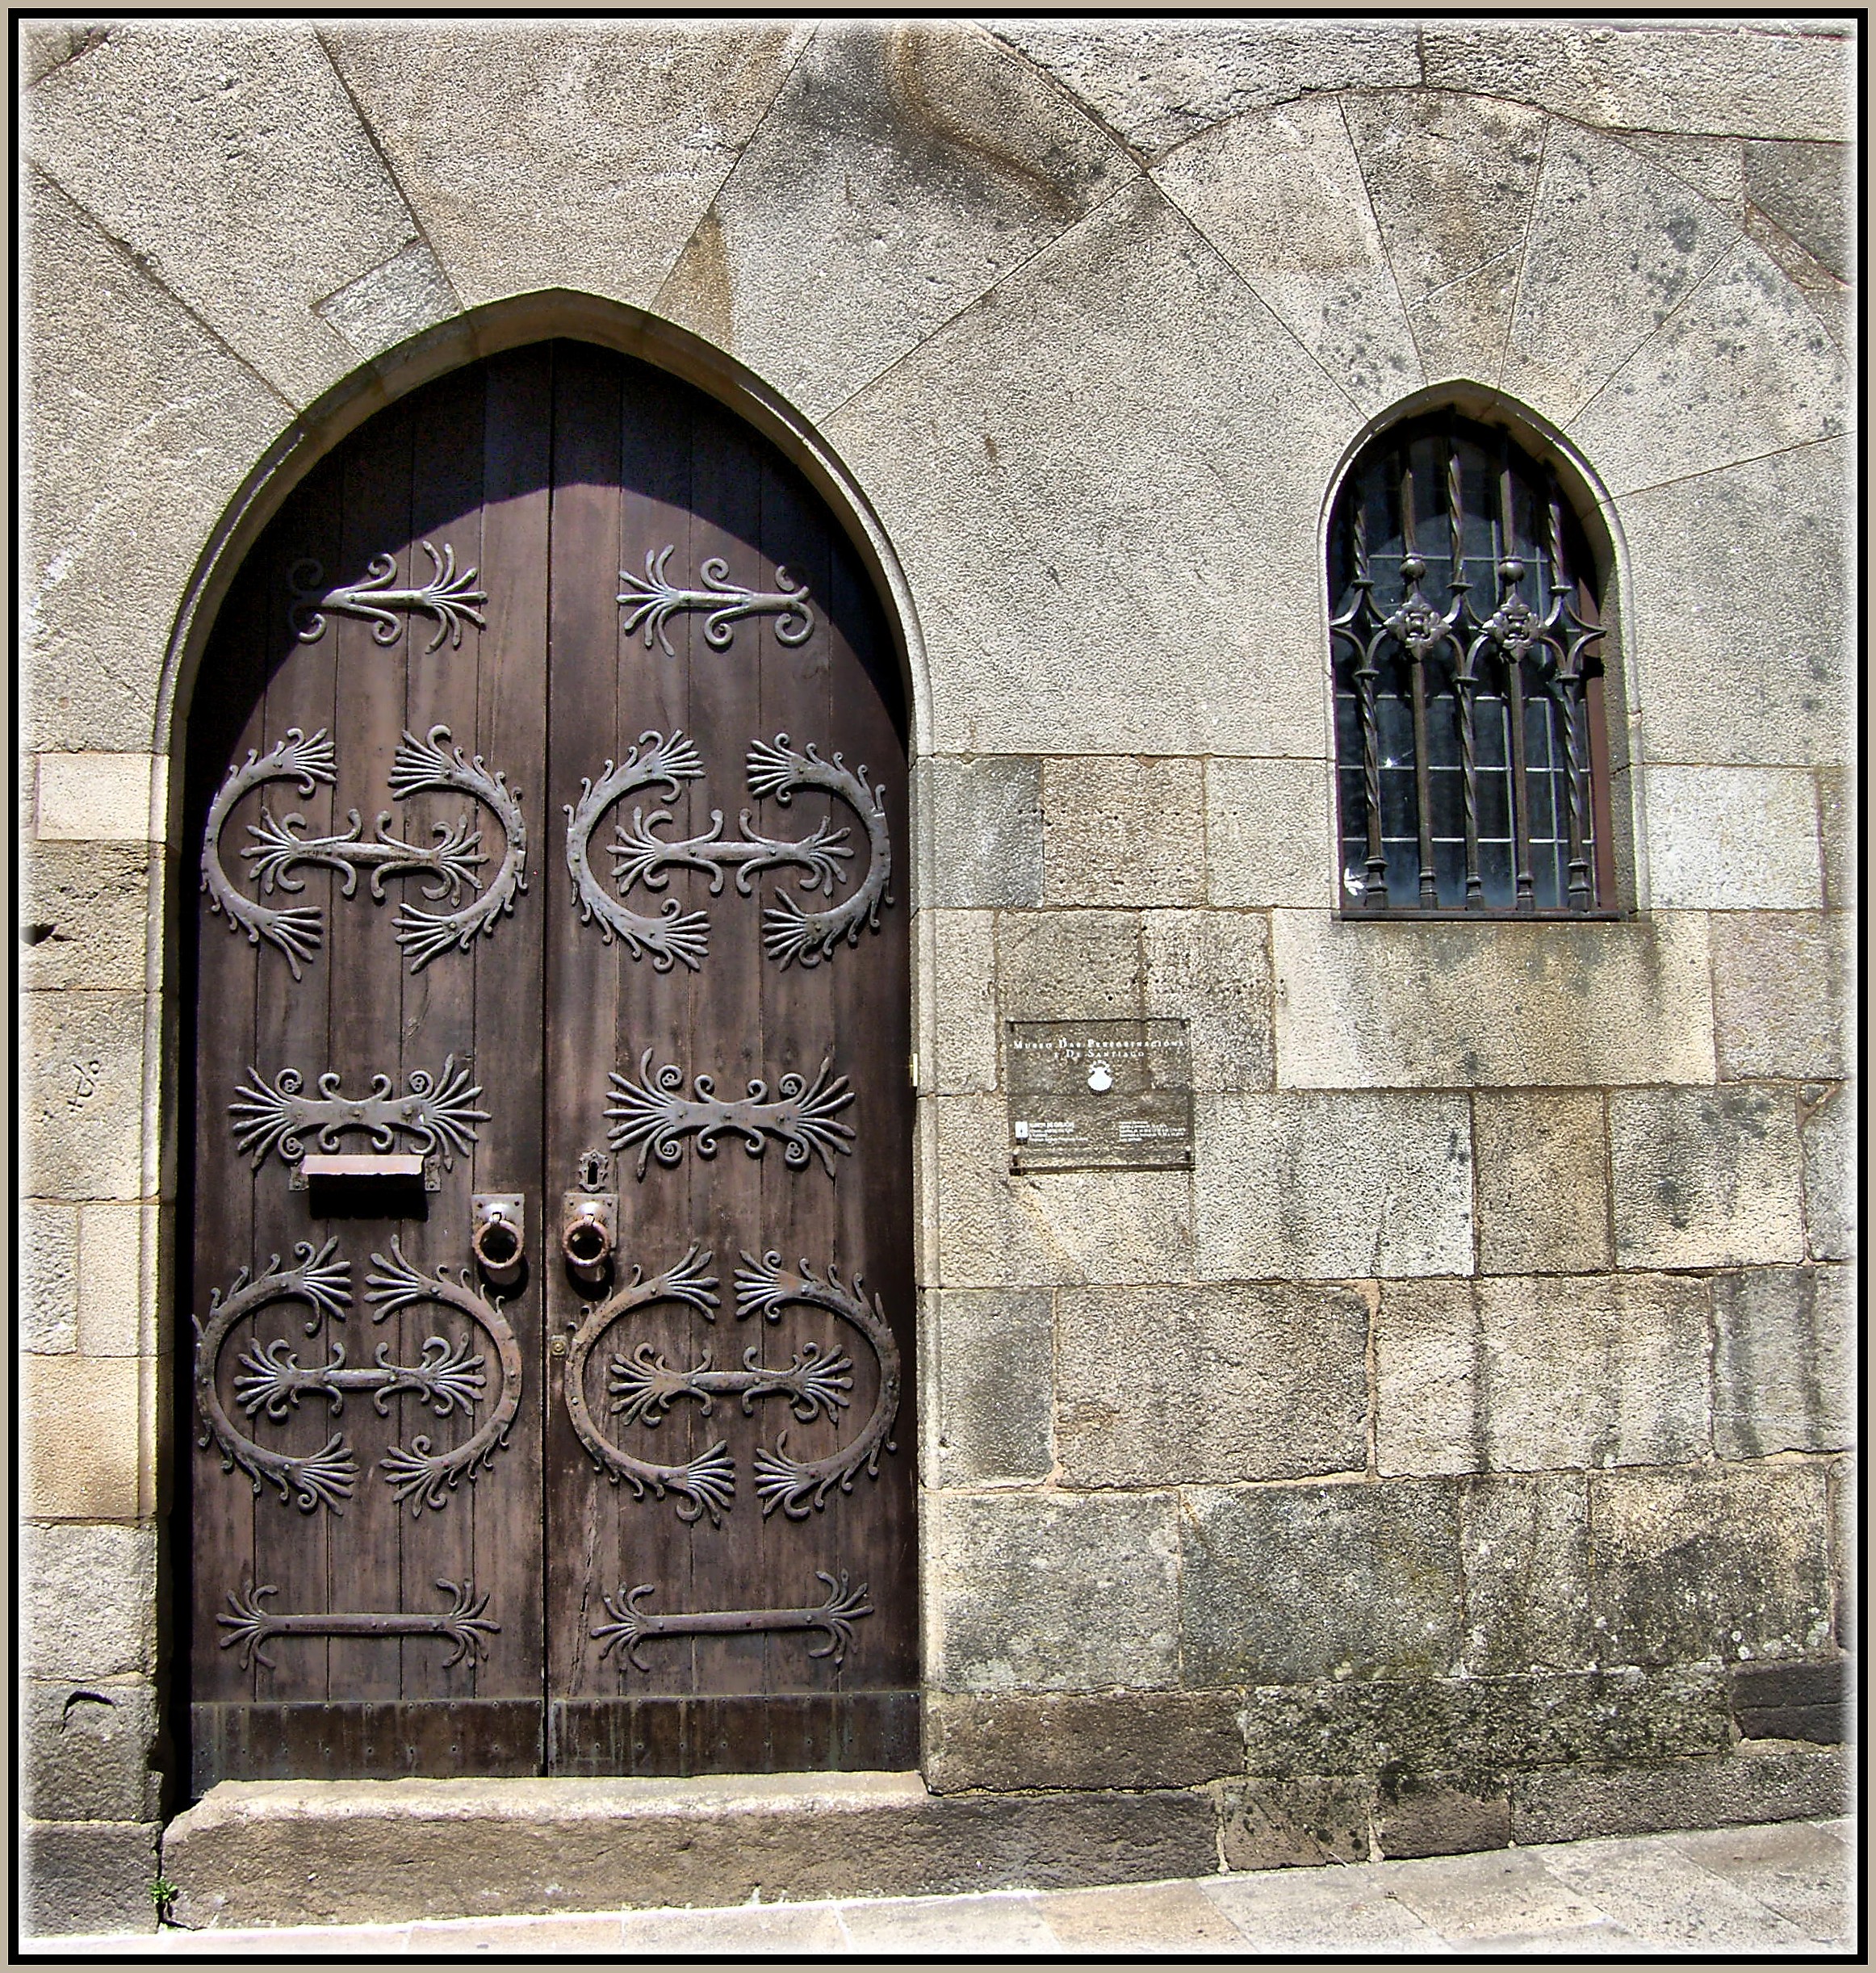
architecture, window, wall, arch, facade, door, place of worship, art, cool image, synagogue, history, iron, ancient history